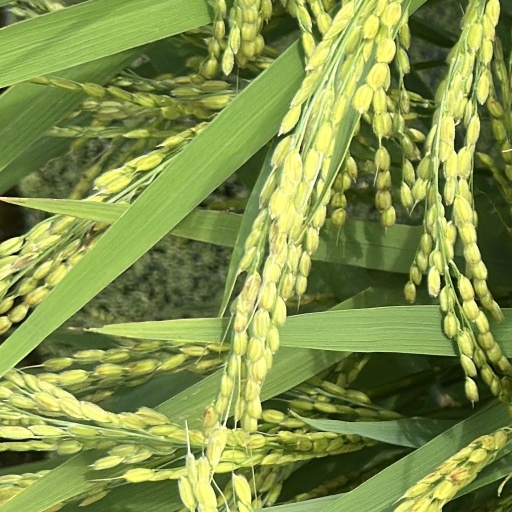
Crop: rice